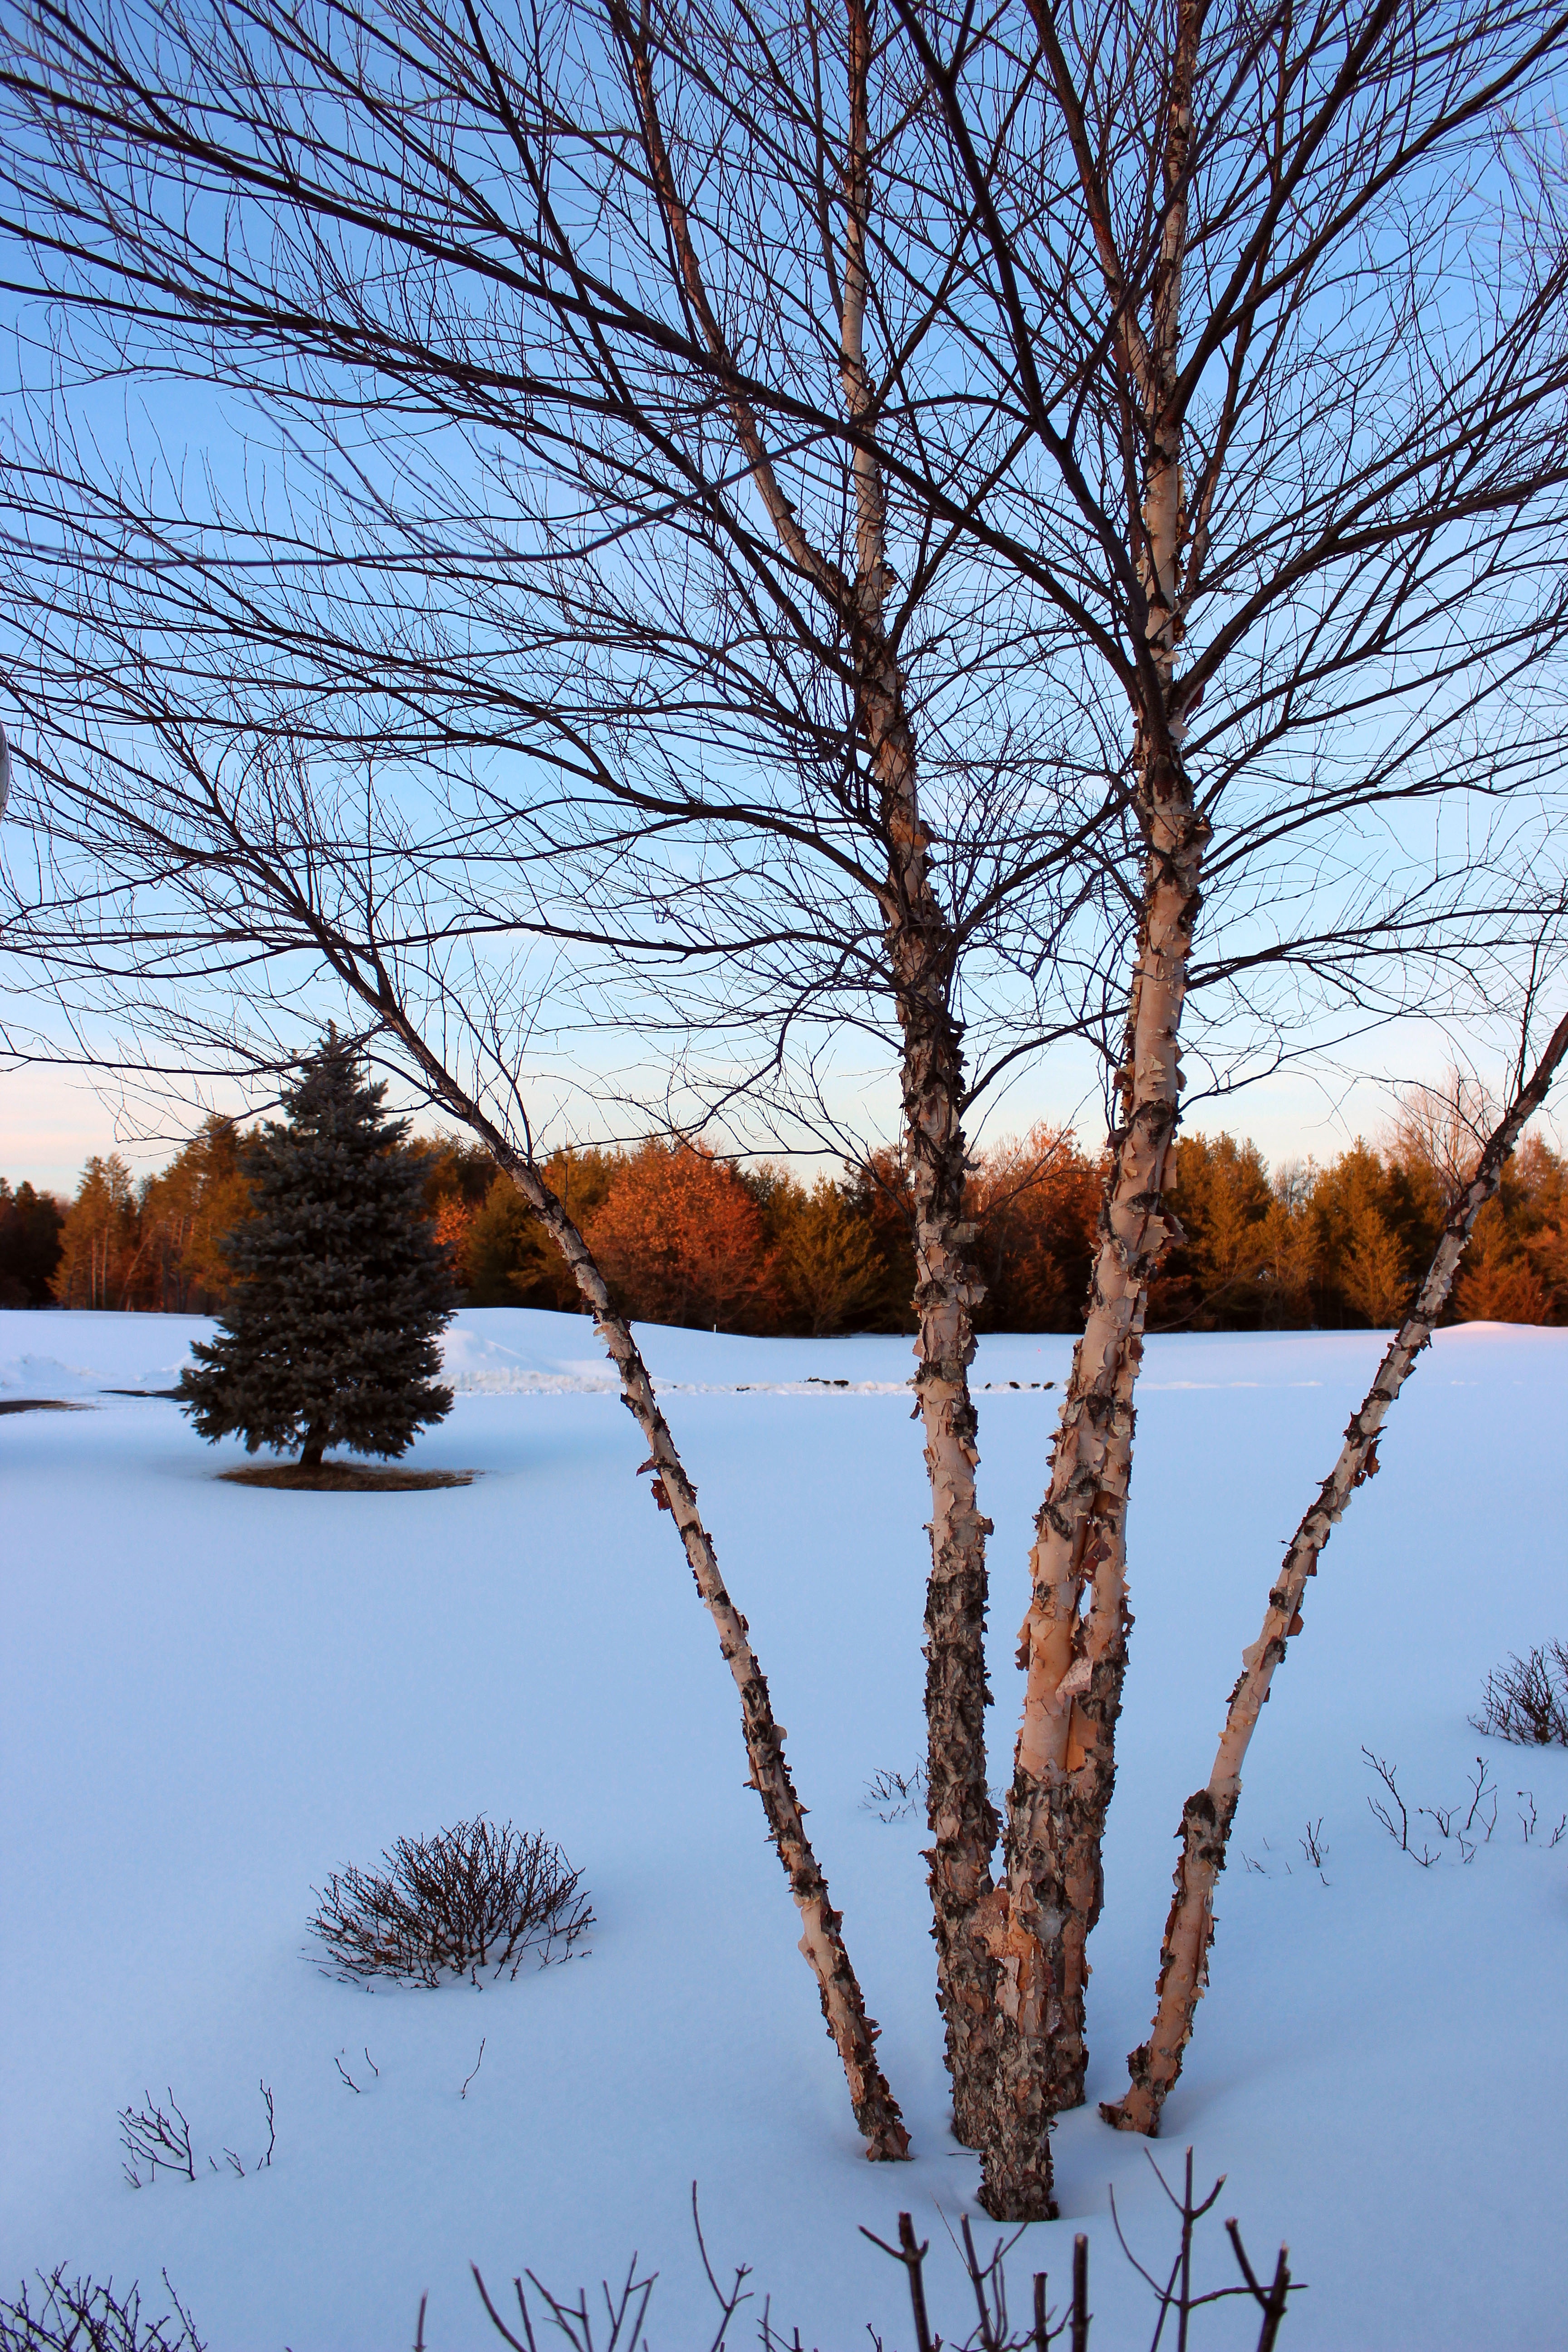
tree, nature, branch, snow, winter, plant, sky, field, morning, leaf, flower, frost, ice, reflection, birch, autumn, weather, season, twig, blue sky, vertical, freezing, woody plant